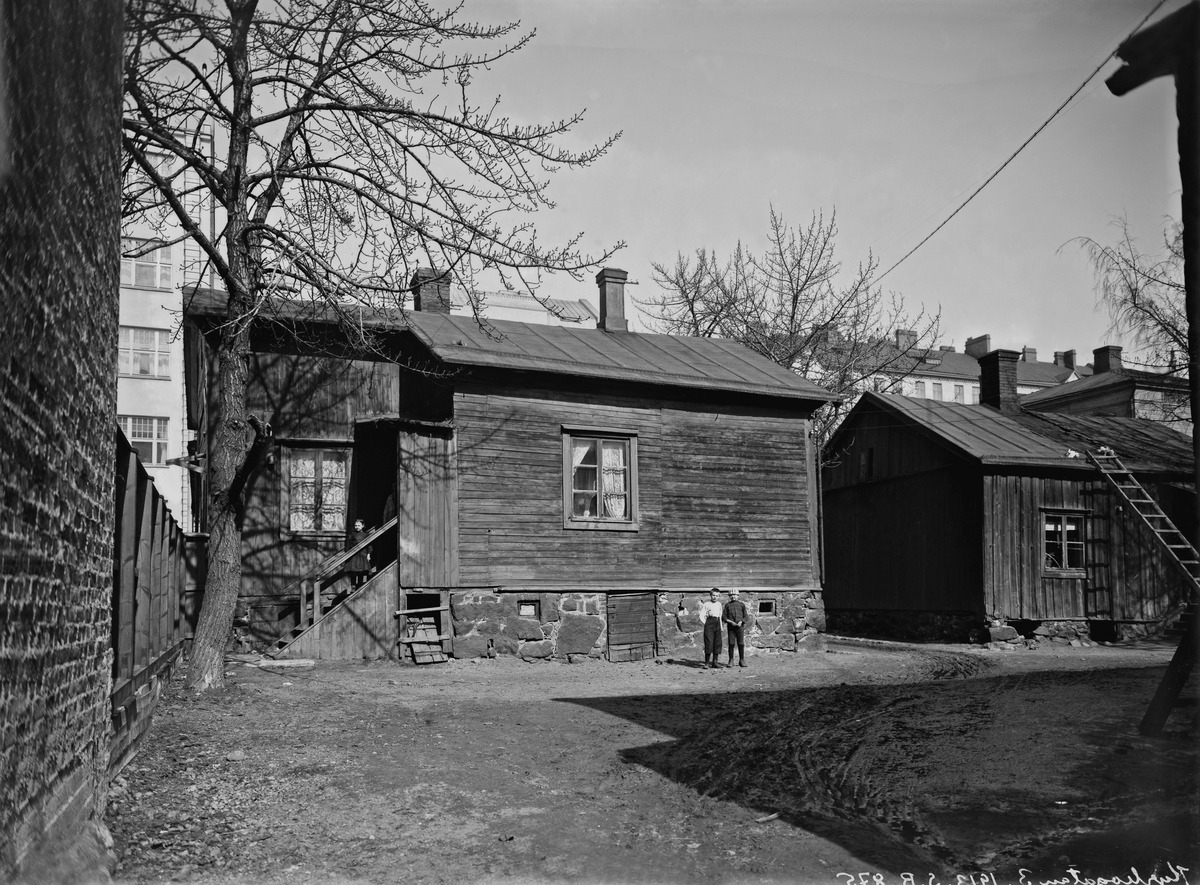
Kirkkokatu 3 pihan puolelta
sisällön kuvaus: Kirkkokatu 3 pihan puolelta. mustavalkoinen
Kuvaaja: Brander, Signe, valokuvaaja
Ajankohta: kuvausaika 1913
Paikka: Suomi, Uusimaa, Helsinki, Kruununhaka Helsinki, Kirkkokatu 3
Aiheet: puurakennukset, lapset